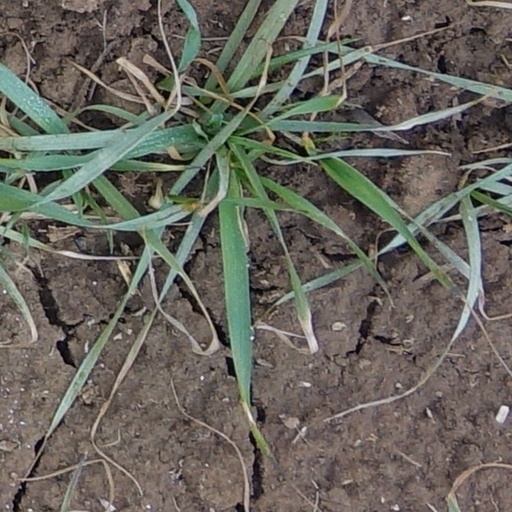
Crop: wheat